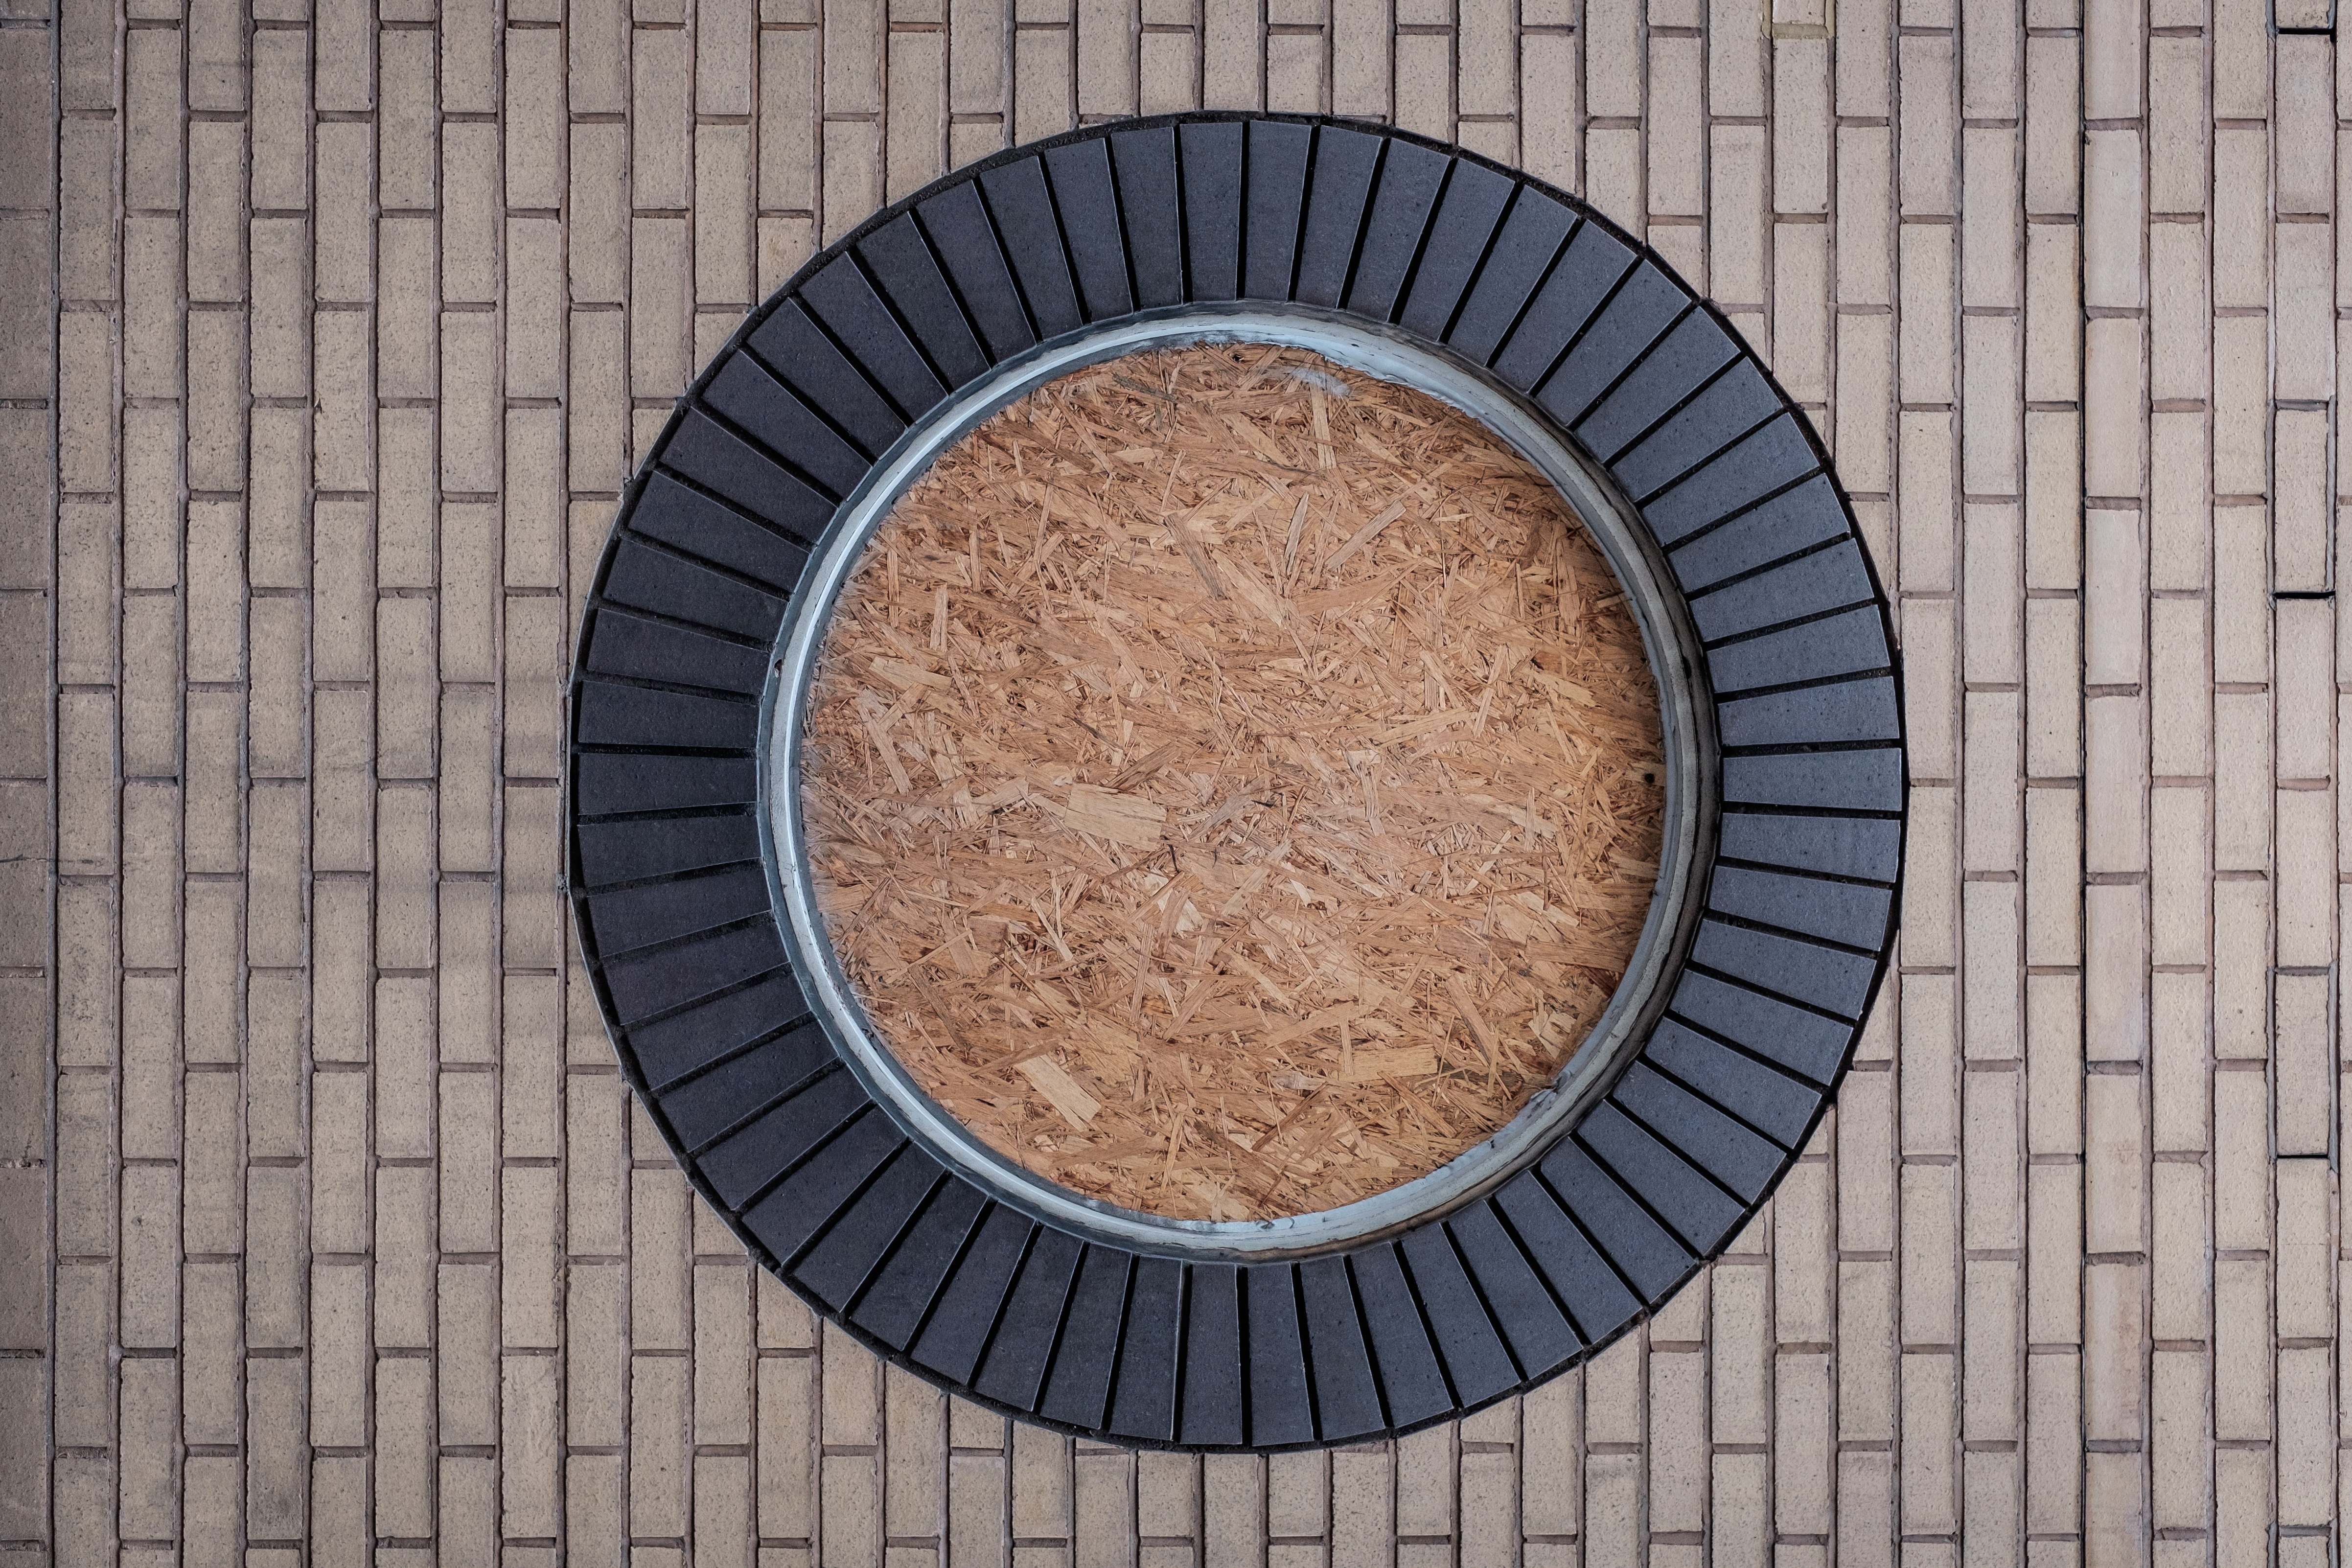
architecture, structure, wood, ground, texture, round, floor, window, urban, wall, pavement, pattern, circle, design, eye, bricks, tiles, organ, shape, flooring